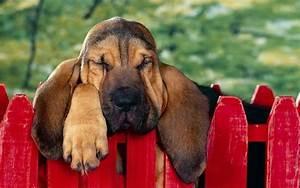
dog